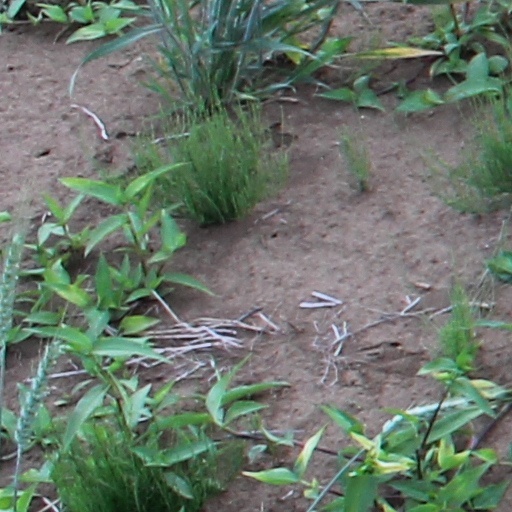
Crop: wheat